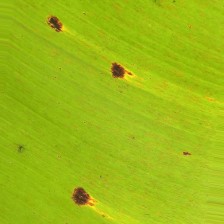
Label: cordana